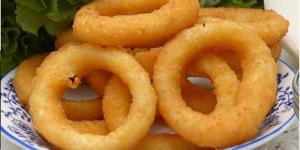
aros de cebolla rebozados